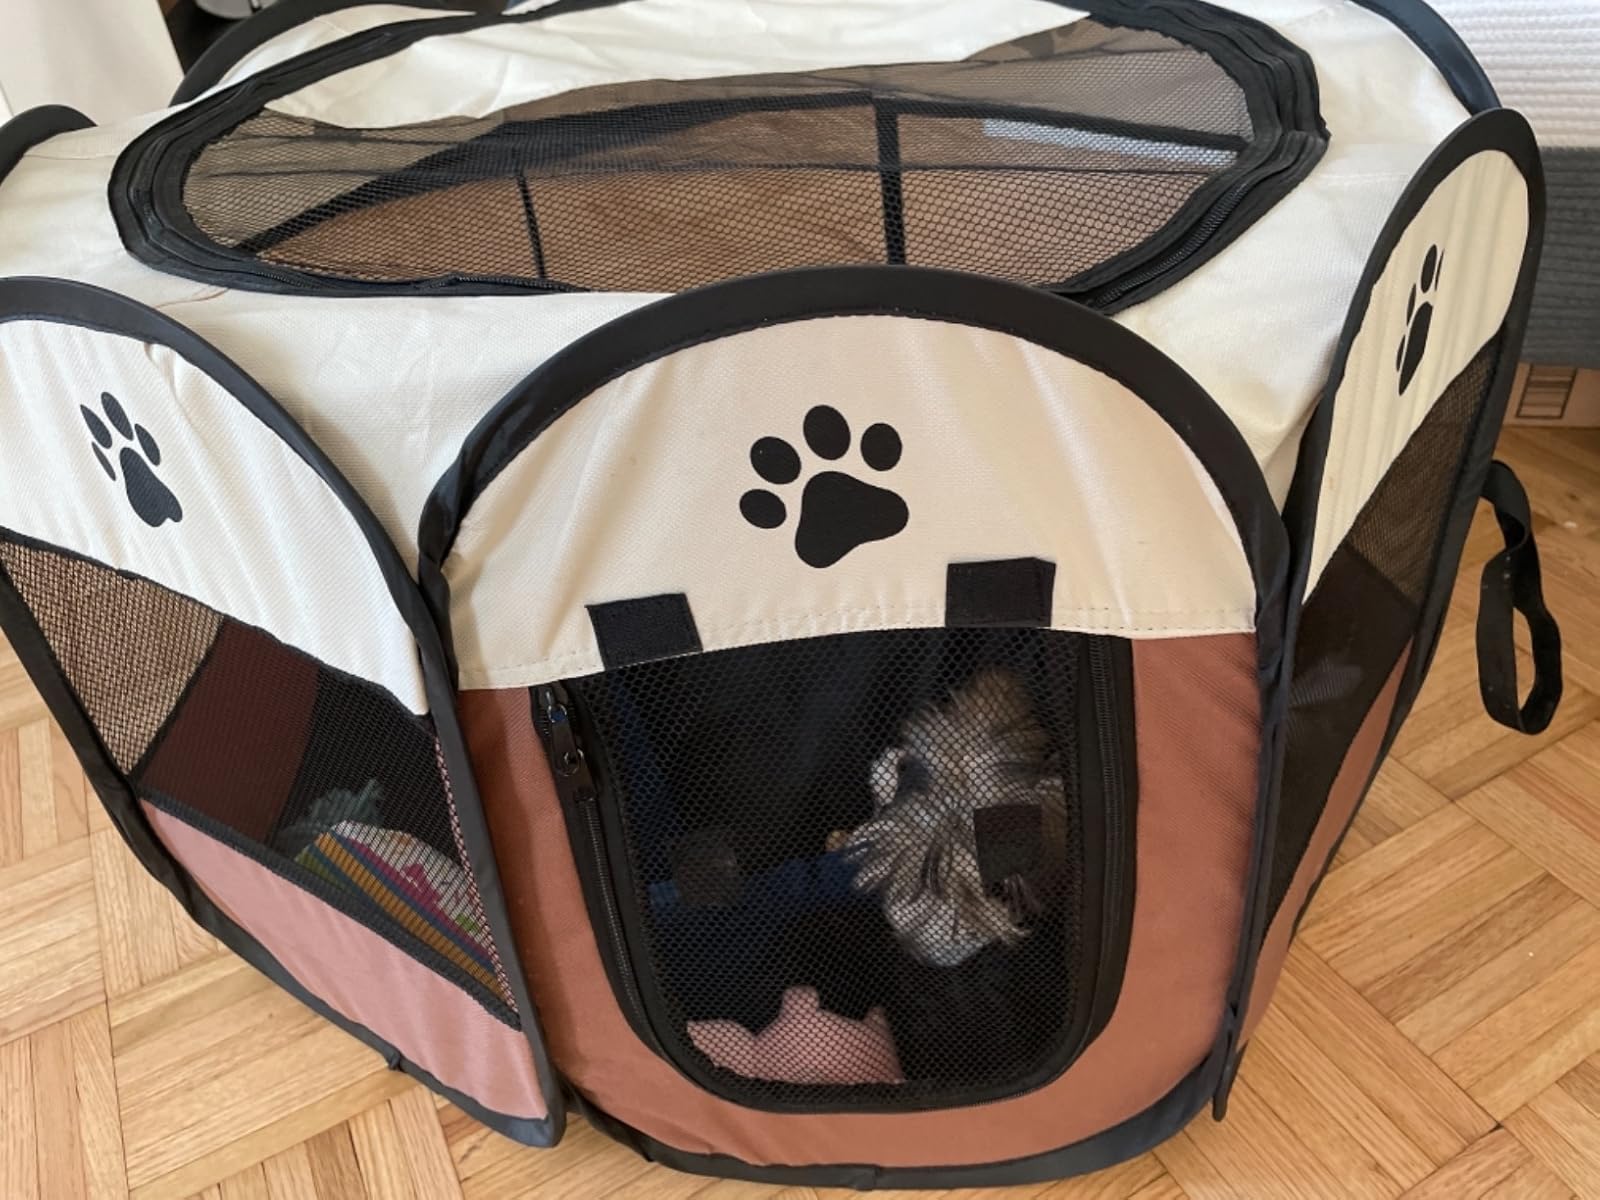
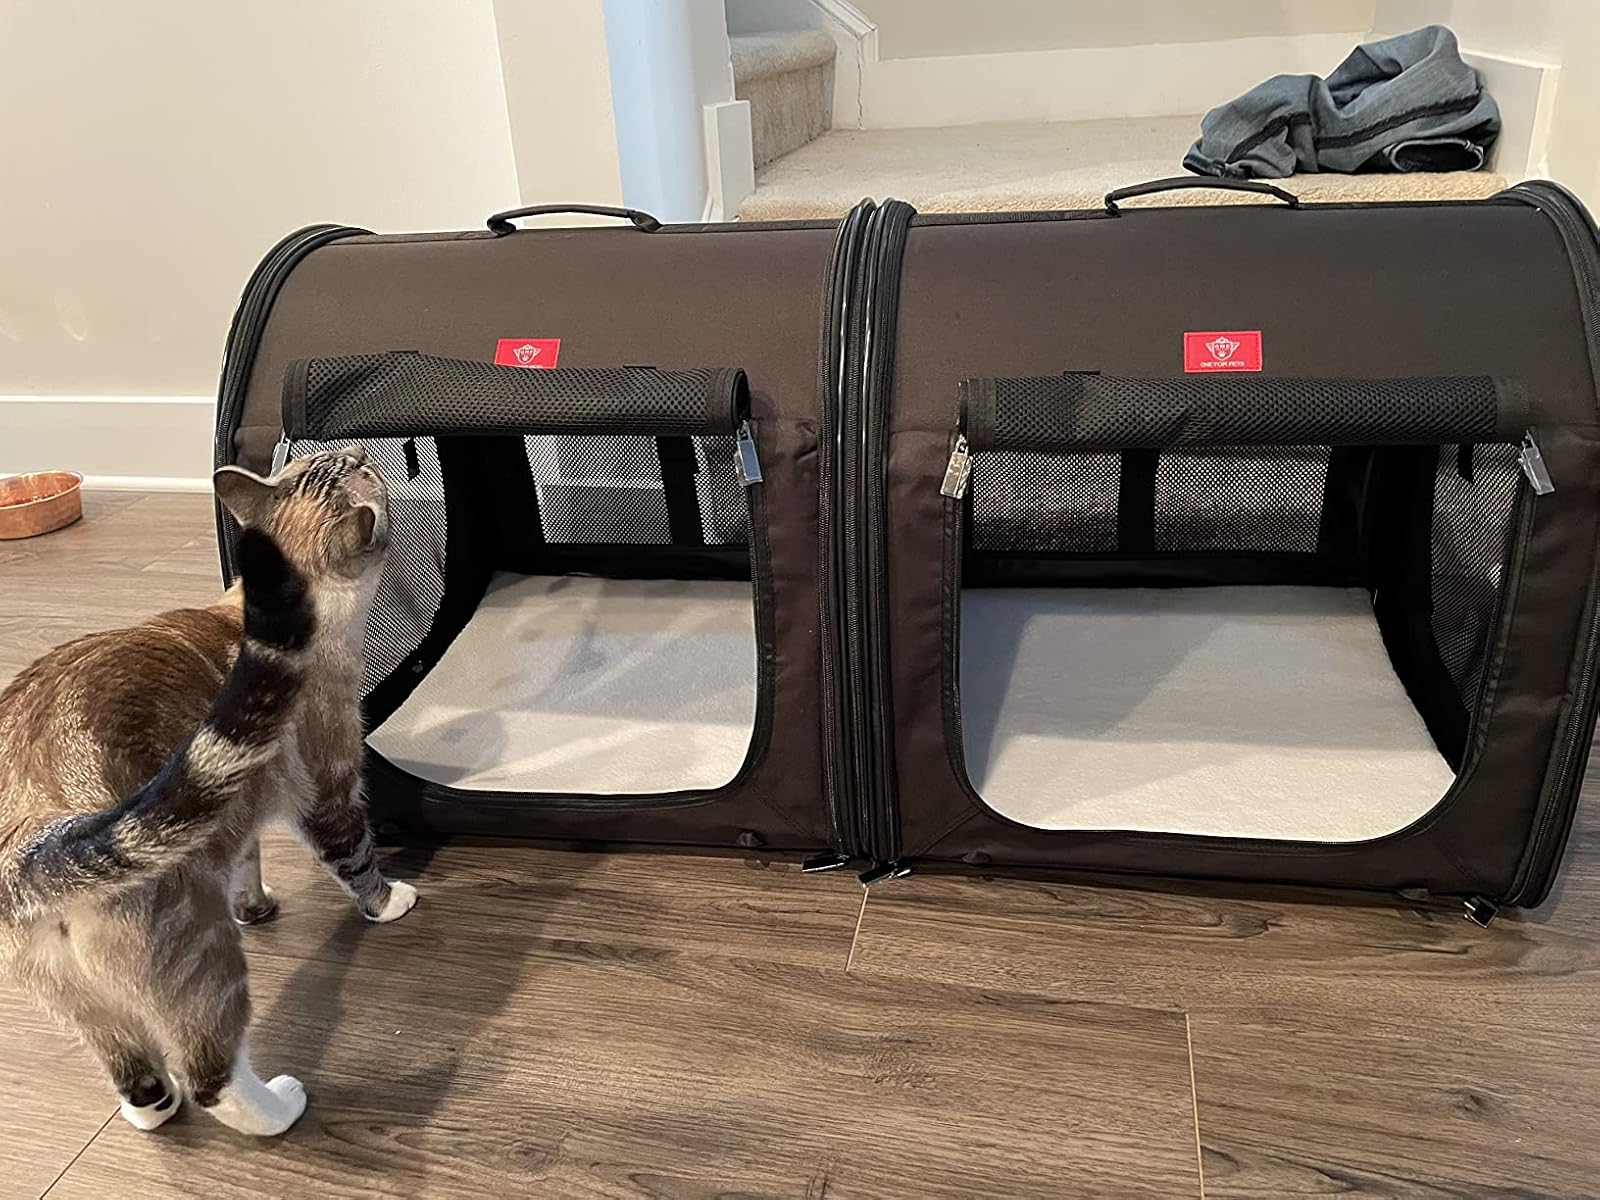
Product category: items_kennel
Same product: no